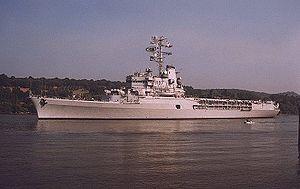
La Marine nationale est la marine de guerre de la République française. C'est une des composantes des Forces armées avec l'Armée de terre, l'Armée de l'air, la Gendarmerie nationale et les services de soutien interarmées.
Les îles Kerguelen ou archipel Kerguelen, à l'origine baptisées France australe et jadis surnommées « îles de la Désolation », forment un archipel français dans le sud de l'océan Indien. Elles constituent l'un des cinq districts des Terres australes et antarctiques françaises.
Le Groupe École d'application des officiers de marine, dit mission Jeanne d'Arc, est une opération annuelle de la Marine nationale française qui termine la formation des officiers de marine issus de l'École navale. Elle tire son nom du porte-hélicoptères Jeanne d'Arc, retiré du service en 2010. Depuis 1912, une tradition donnait le nom de Jeanne d'Arc au navire-école des officiers de marine.